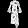
Label: Dress